Answer in natural language. Which point is closer to the camera taking this photo, point A  or point B? Choose between the following options: B or A
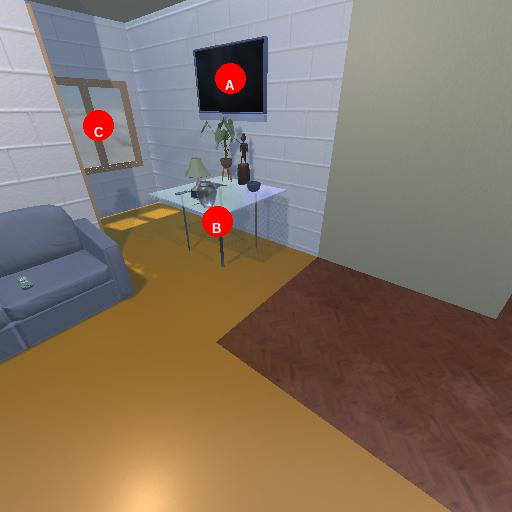
<answer>B</answer>